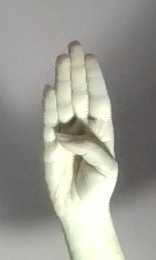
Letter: kaaf